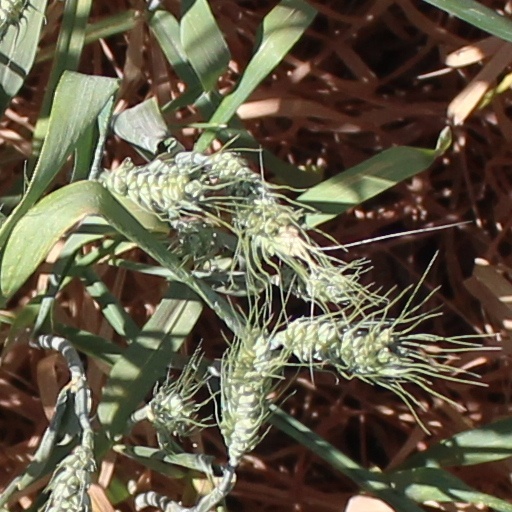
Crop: wheat